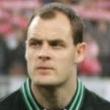
Age: 24